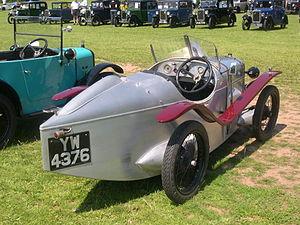
L'Austin 7, prononcée à l'anglaise seven, est une automobile fabriquée par le constructeur britannique Austin de 1922 à 1939. Surnommée la « Baby Austin » en raison de ses dimensions réduites, elle demeure l'un des modèles les plus célèbres de l'histoire de l'automobile anglaise, tant son succès fut immense. Produite à plus de 290 000 exemplaires, elle sera largement fabriquée par d'autres constructeurs automobiles tels que BMW et Nissan.